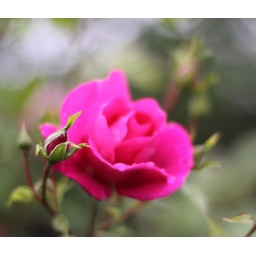
A profusion of pink roses bending ragged in the rain speaks to me of all gentleness and its enduring...